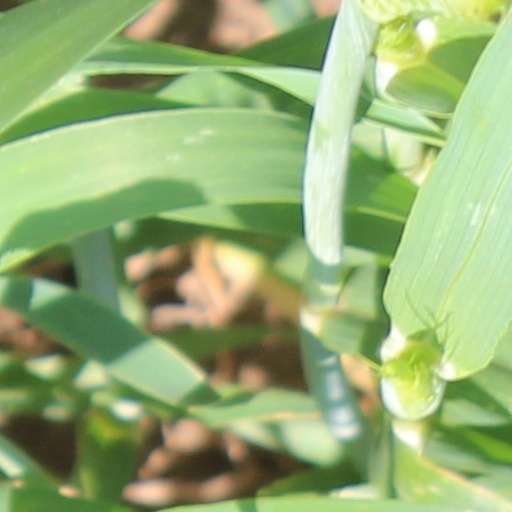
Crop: wheat